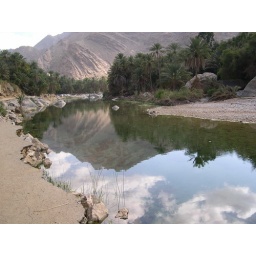
crystal clear water near wadi bani awf